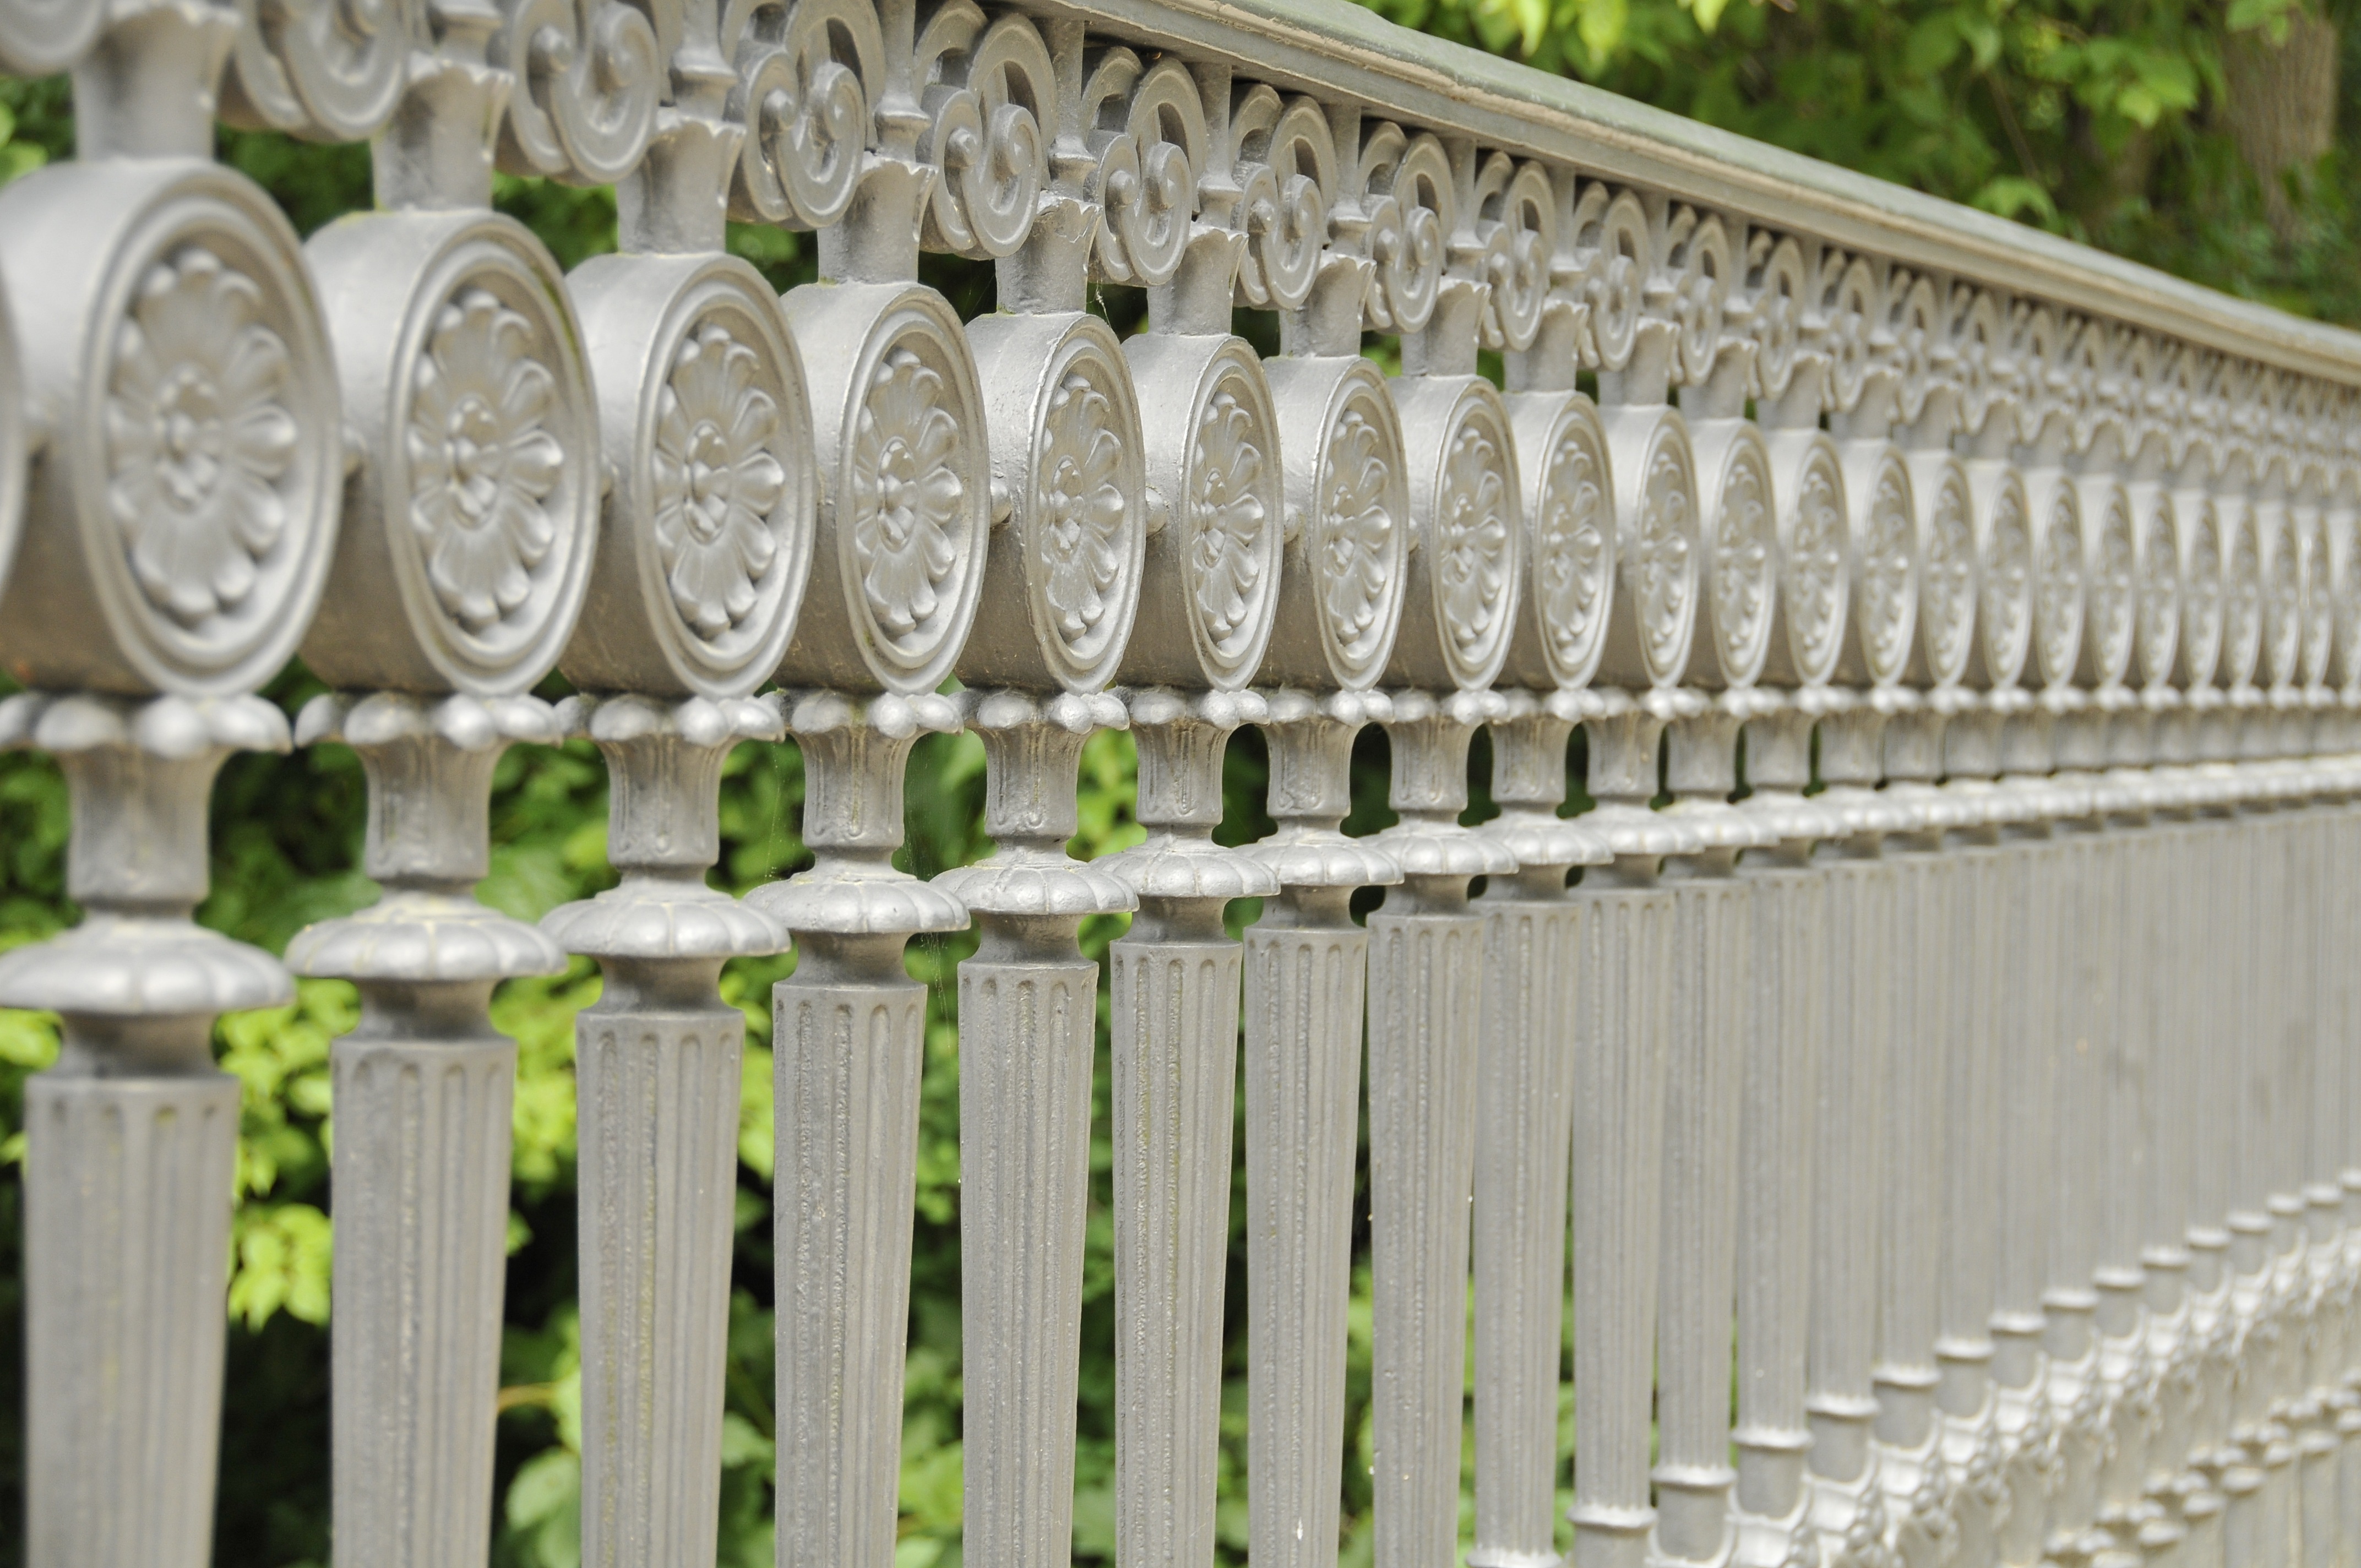
fence, structure, bridge, railing, picket fence, material, handrail, bad muskau, the palace, muskauer park, park von muskau, f rst p ckler park, baluster, outdoor structure, home fencing